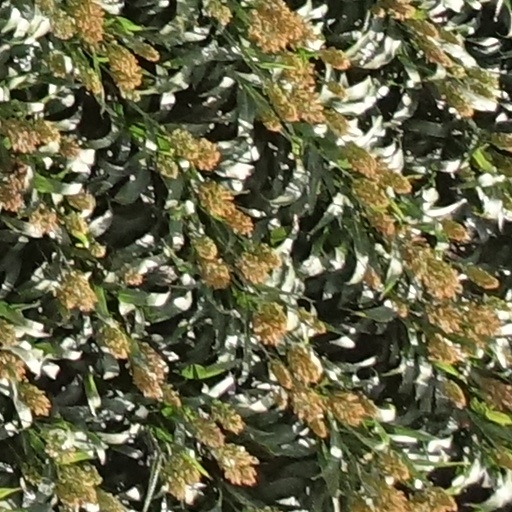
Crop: sorghum